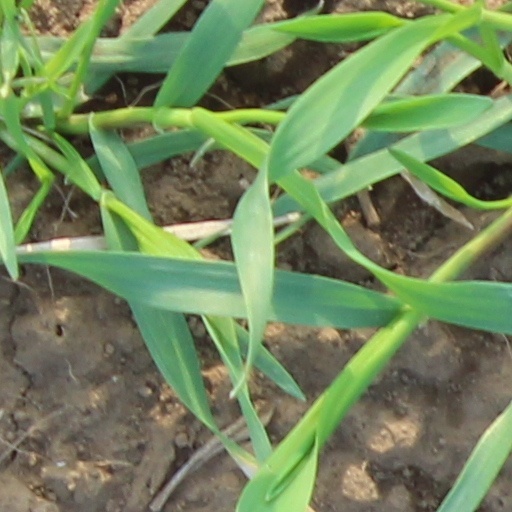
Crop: wheat